Claudio Kevo Cavallini

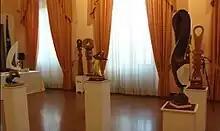
Mostra Claudio Kevo Cavallini

Claudio Kevo Cavallini (born 24 November 1952 in Florence – 20 October 2015) was an Italian sculptor. His nickname was "Kevo" with which he signed his works. At the age of 50, Claudio discovered that he could make sculptural forms from wood.